Metrication in Canada

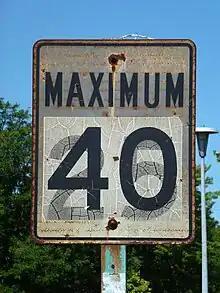
A long-ago-metricated speed-limit sign in Bolton, Ontario, with the old "25 mph" value now showing through the 40 km/h limit

Since 1976, the law requires that all prepackaged food products must declare their mass or their volume in metric units, though Canadian imperial units are still legally permitted on packaging. Milk has been thoroughly metric since 1980. In April 1975, Fahrenheit temperatures were replaced by Celsius. In September 1975, rainfall was first measured in millimetres and snow in centimetres. Since April 1976, wind speed, visibility, and barometric pressure have been in metric units, with the pressure in kilopascals instead of the hectopascals (millibars) used in most of the rest of the world. In September 1977, every speed-limit sign in the country was changed from miles per hour to kilometres per hour.